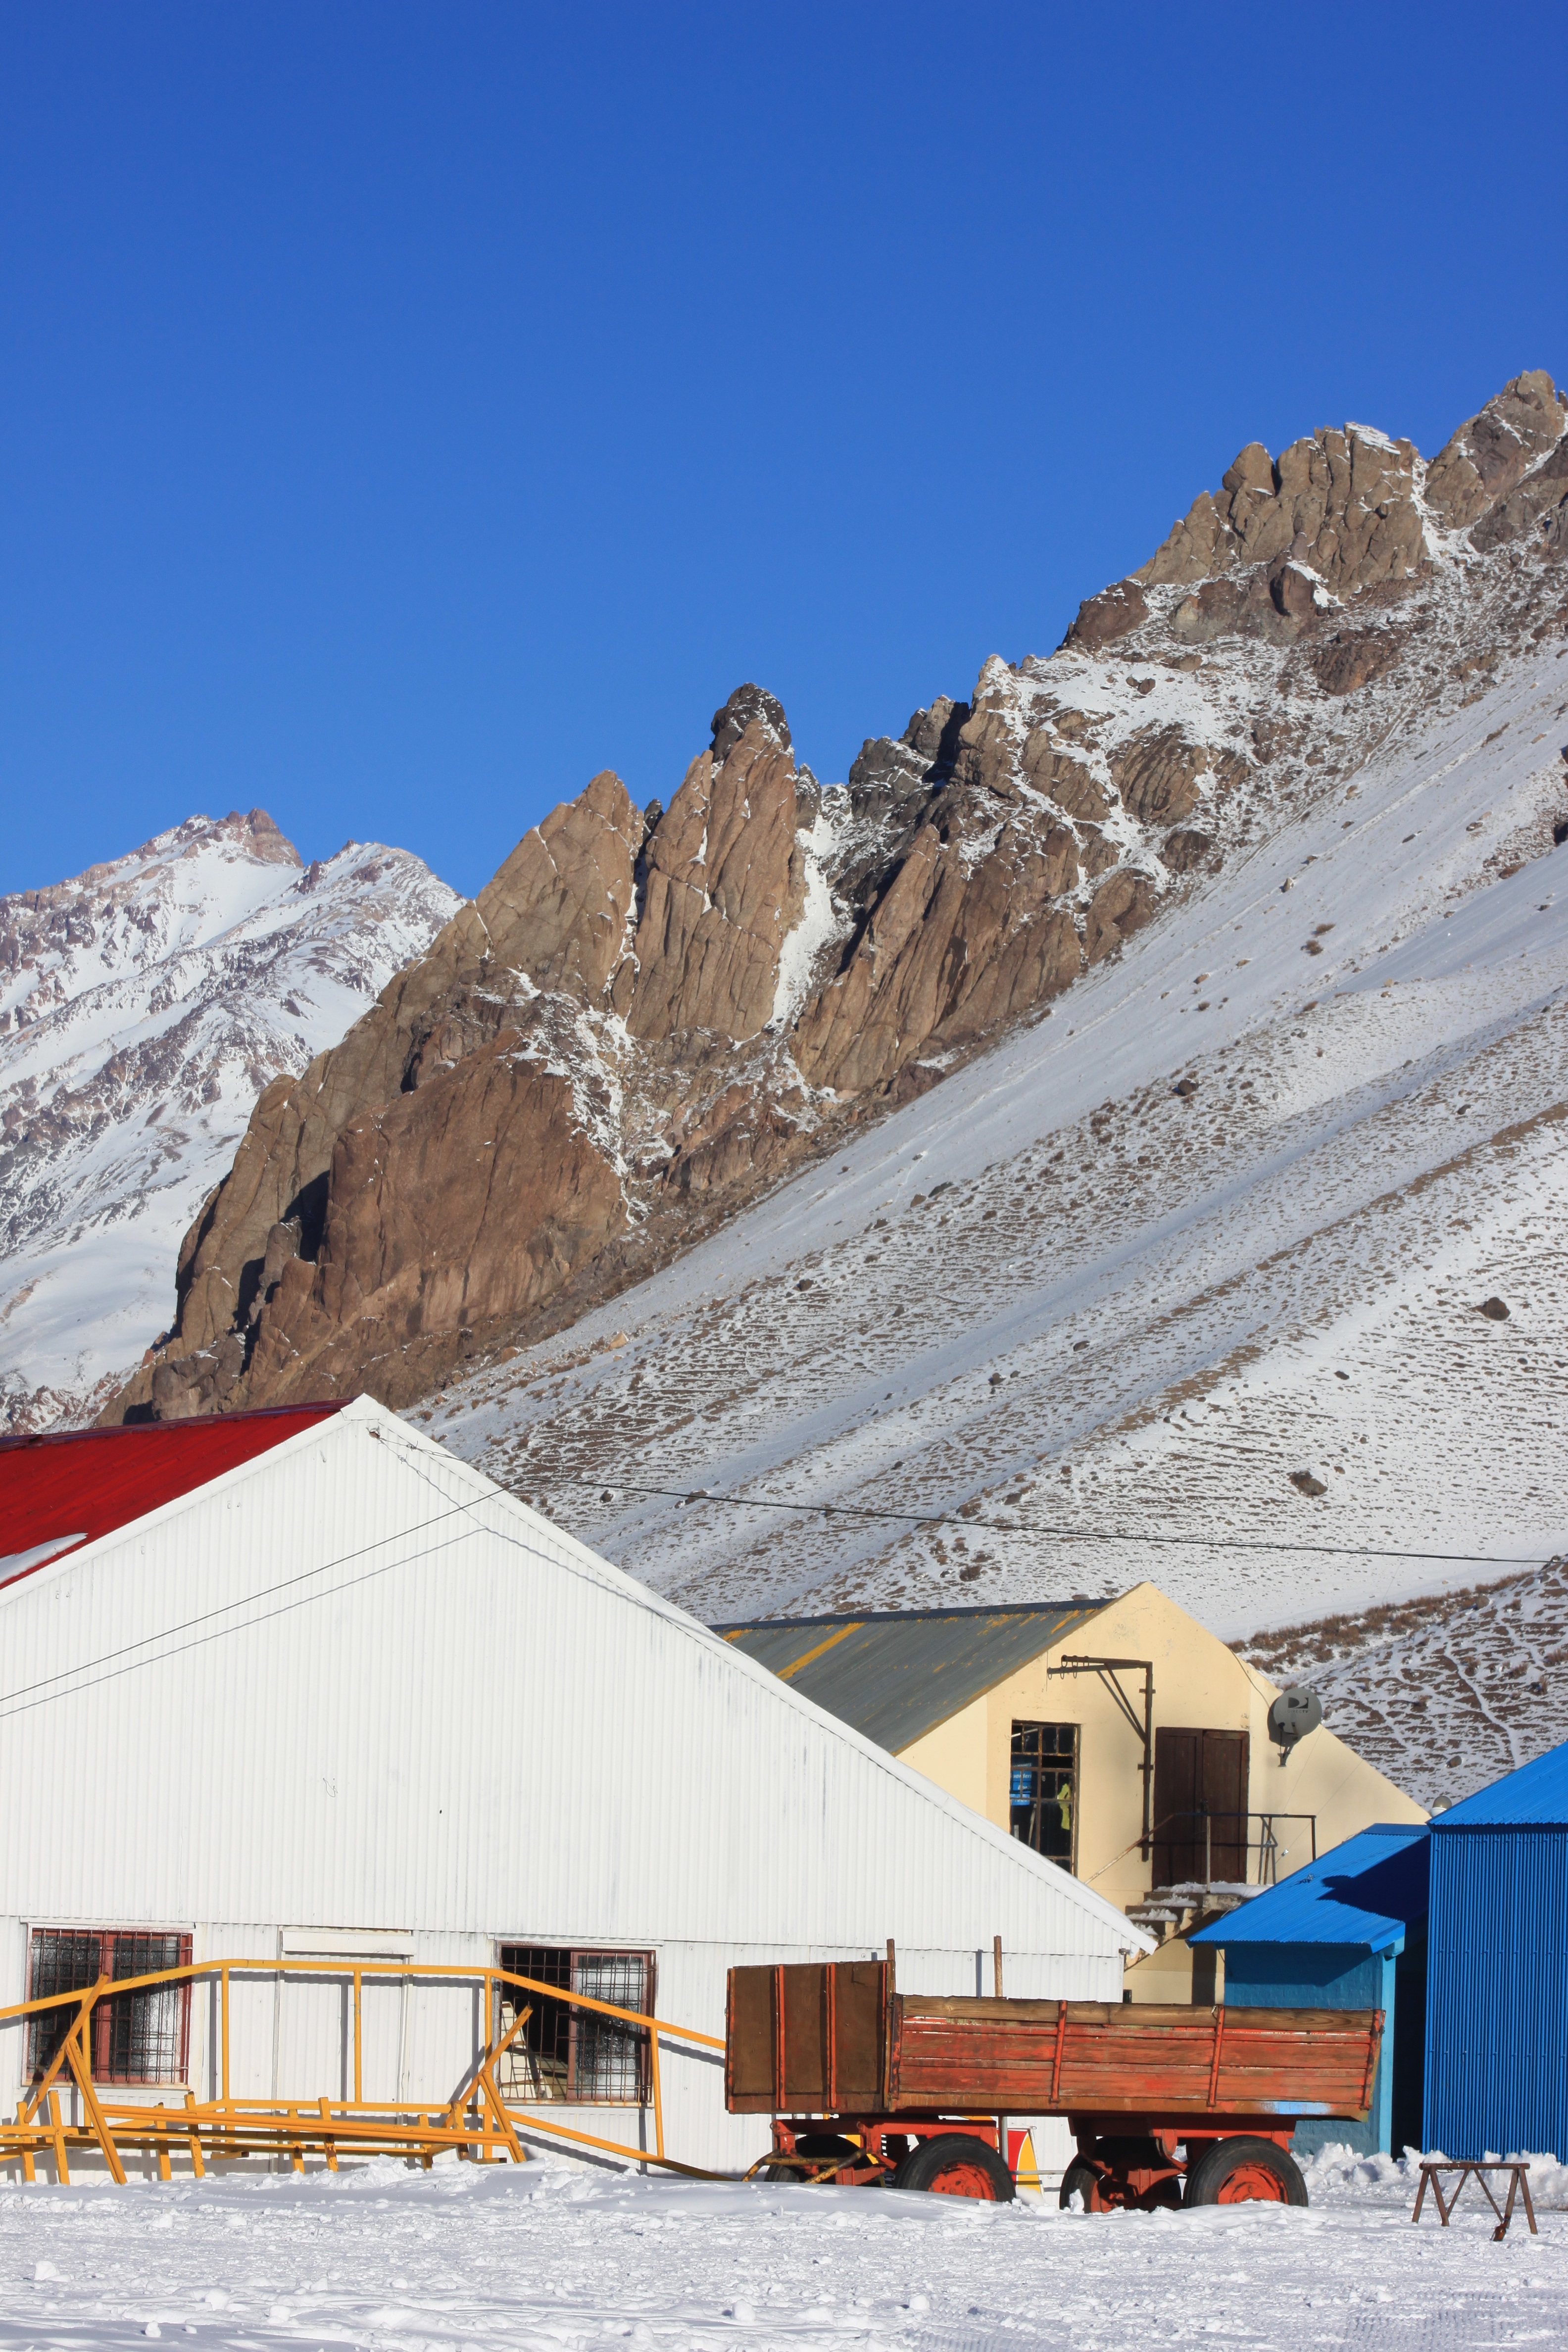
landscape, mountain, snow, cold, winter, sky, valley, mountain range, hut, weather, snowy, blue, season, alps, ski, argentina, piste, mountainous landforms, geological phenomenon